2017 New York City ePrix

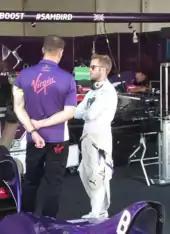

When racing resumed, Bird kept first place and was ahead of both Mahindras. Di Grassi was seven seconds behind Gasly, and the two were separated by the yet-to-stop Frijns. Bird used the restart to increase his lead to three seconds over both Mahindras without overusing electrical energy. D'Ambrosio spun at the chicane; although his rear of his car was damaged, the rear wing remained intact. Félix da Costa steered to the inside of Duval, but spun at the first turn, falling behind Duval's teammate d'Ambrosio. Rosenqvist's team noticed his car had an energy readout issue, and they prompted teammate Heidfeld to overtake him for second on lap 36 to see whether he could draw closer to Bird and pass him. Rosenqvist quickly fell behind to allow his problem to be solved in a calmer environment. This allowed Bird to further increase his lead by a second. Piquet incurred a drive-through penalty because he had not served an earlier ten-second penalty—which was issued after an engine change—at his car swap. D'Ambrosio drove to the inside of teammate Duval entering the sixth turn, and passed him, allowing Félix da Costa to draw closer to both Dragon cars. One lap later, Félix da Costa braked later than Duval, but the two made contact at the first corner hairpin. The collision saw the imposition of a drive-through penalty on Félix da Costa.